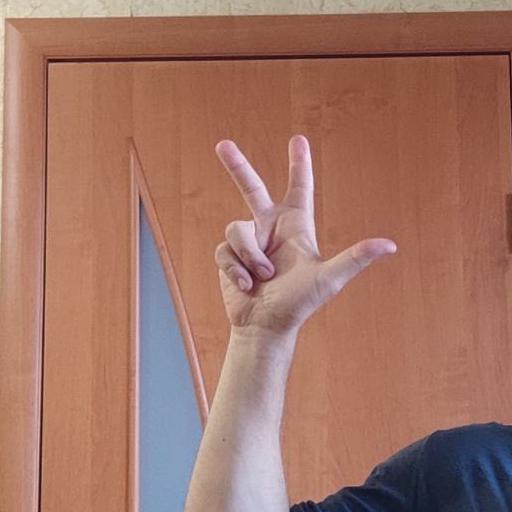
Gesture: three2